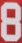
Number: 8